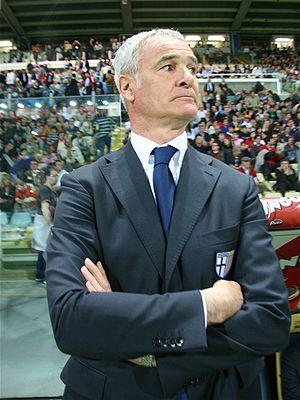
Le Parme Calcio 1913 est un club de football italien de la ville de Parme en Émilie-Romagne, fondé le 27 juillet 1913 sous le nom de Verdi Football Club, puis renommé le 16 décembre 1913 en Parma Foot Ball Club. L'équipe première a ses quartiers au stade Ennio Tardini.
Claudio Ranieri, né le 20 octobre 1951 à Rome, est un entraineur et ancien footballeur italien. Il entraîne l'Unione Calcio Sampdoria, depuis le 12 octobre 2019.
Le Leicester City Football Club, aussi connu sous le nom de The Foxes est un club de football anglais basé à Filbert Way à Leicester, au King Power Stadium. Le club joue actuellement en Premier League, première division anglaise, après son titre de champion de Football League Championship en 2013-2014 synonyme de retour au plus haut niveau après dix ans d'absence.